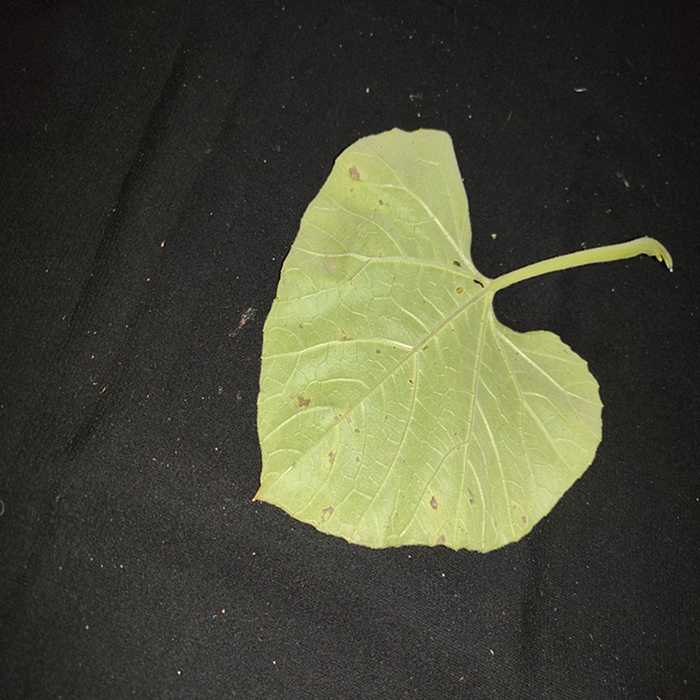
Plant: Bottle gourd
Label: Anthracnose